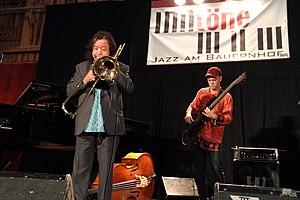
Le souzabone est un trombone électrique contemporain en do, inventé par le tromboniste brésilien et musicien expérimental Raul de Souza natif de Campo Grande à Rio de Janeiro.